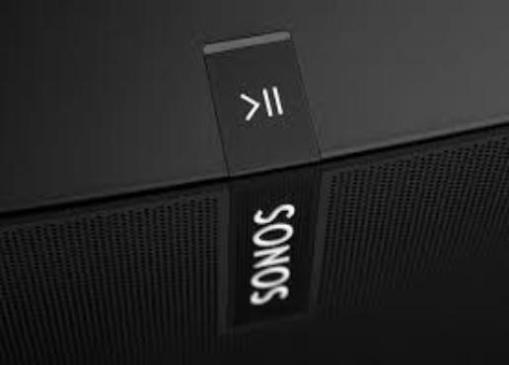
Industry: Electronic